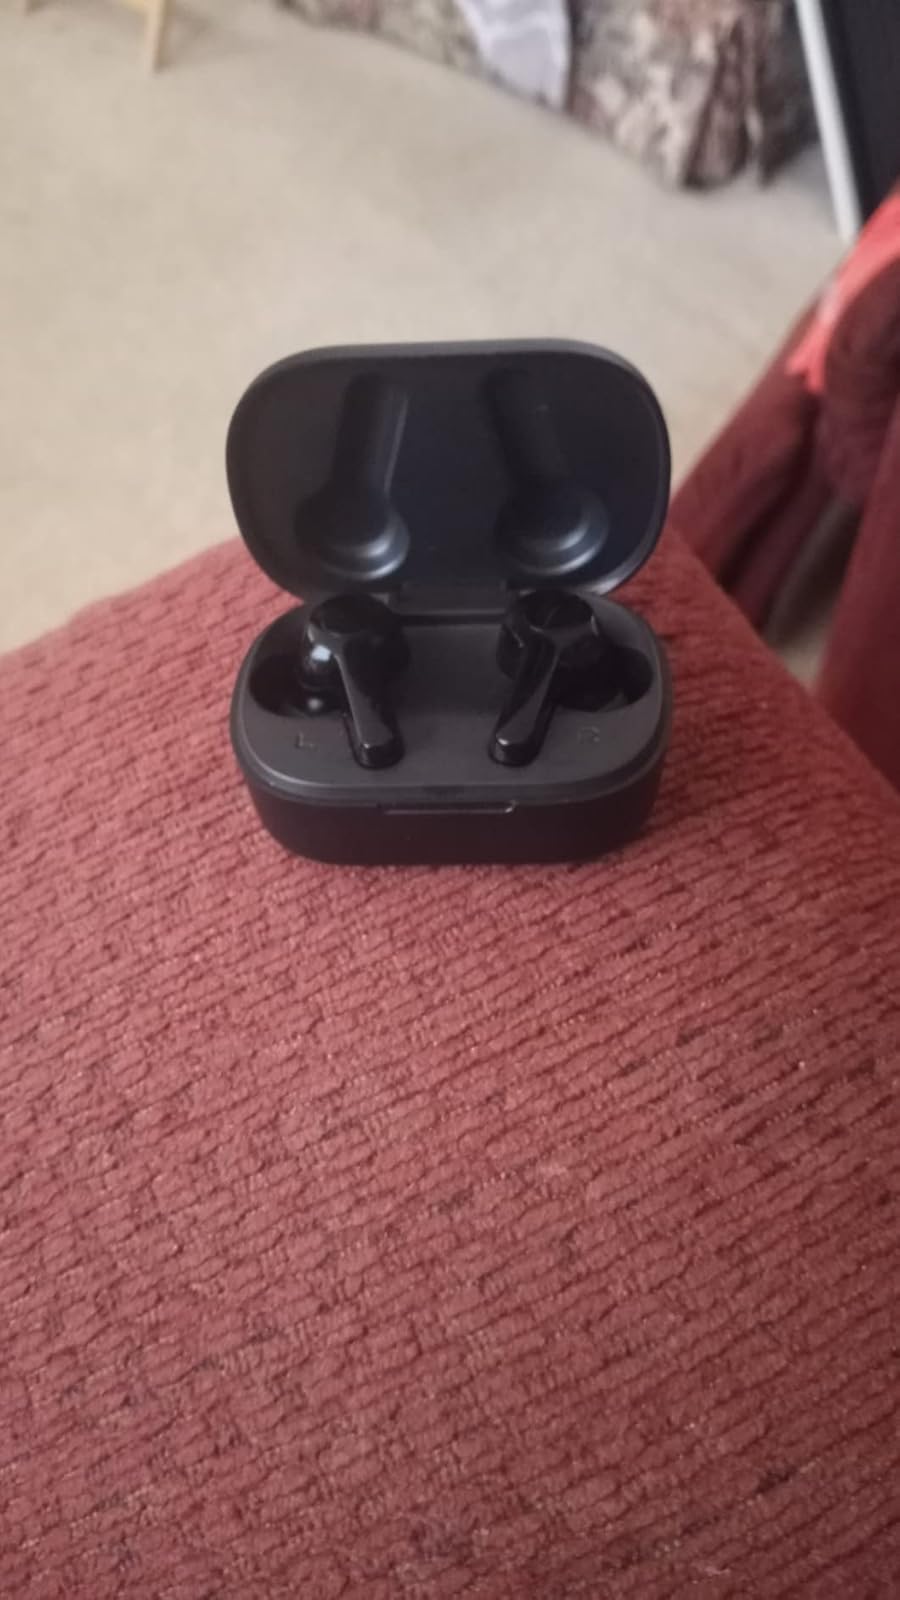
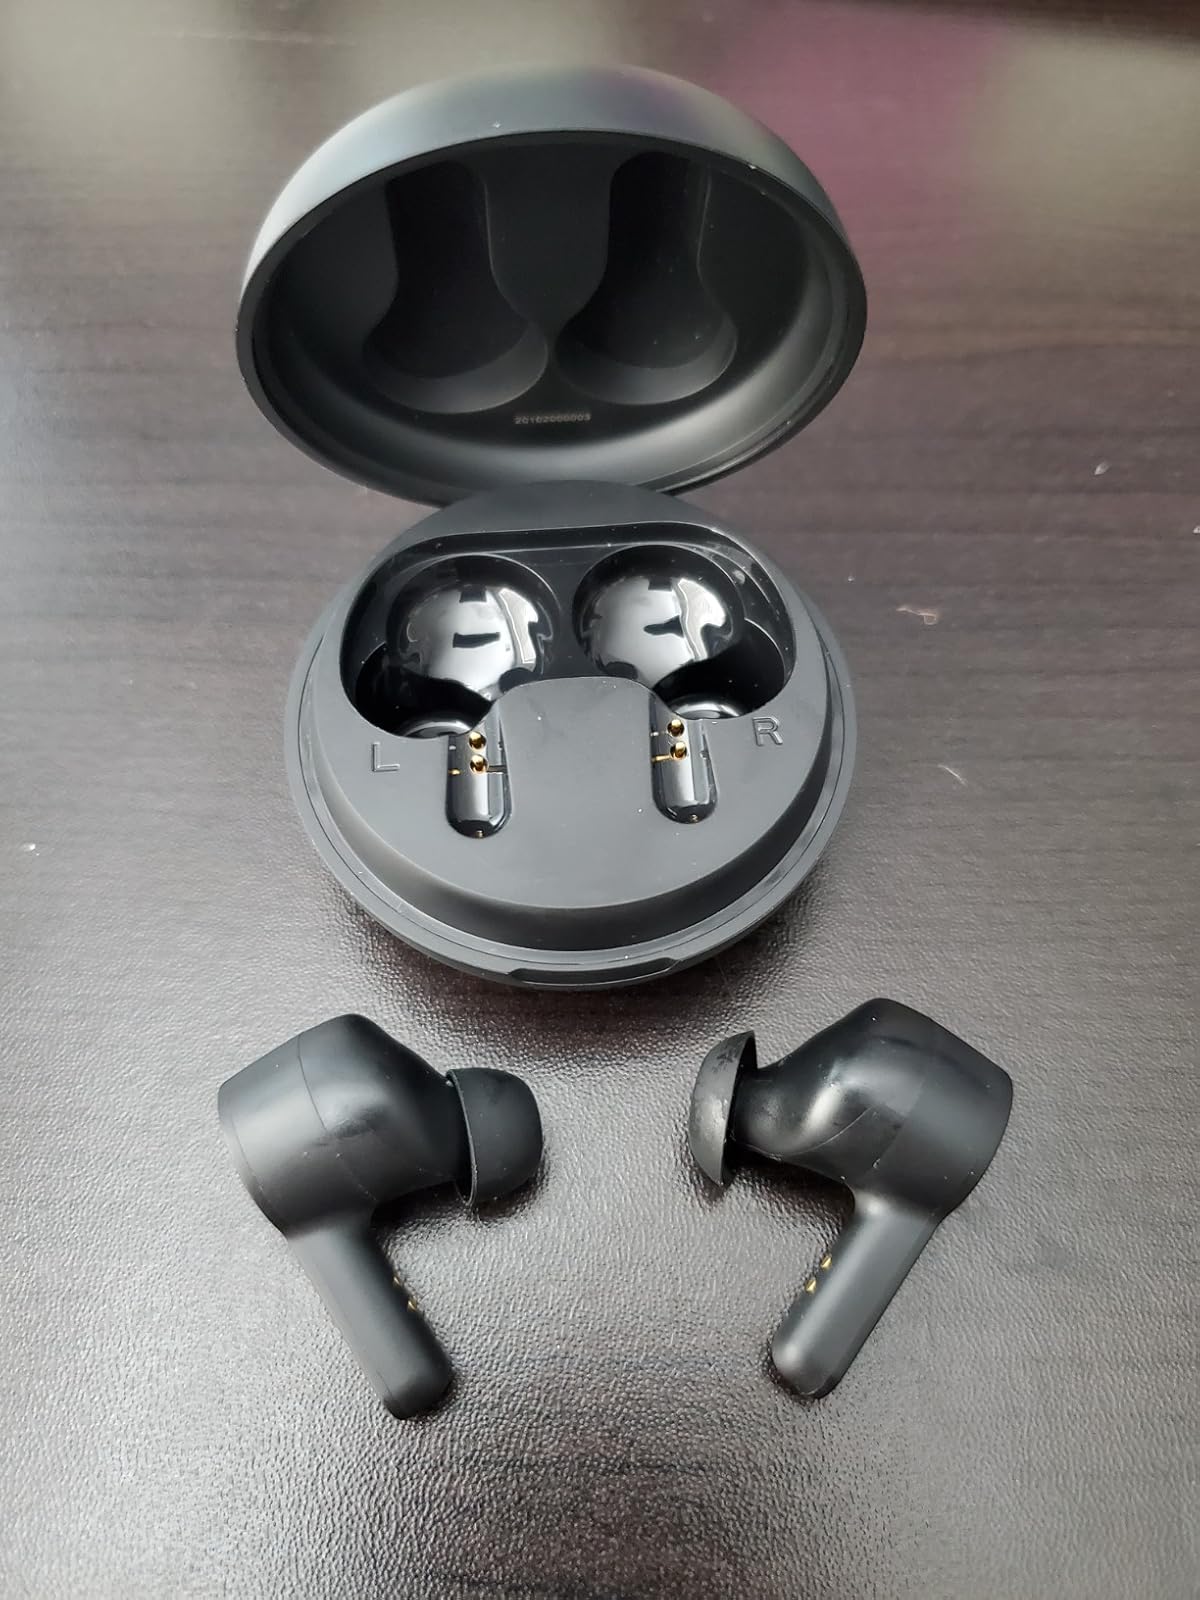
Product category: earbuds
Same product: no